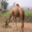
Label: camel